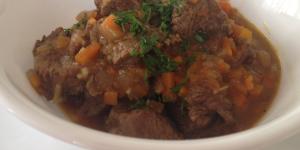
estofado de cordero al curry